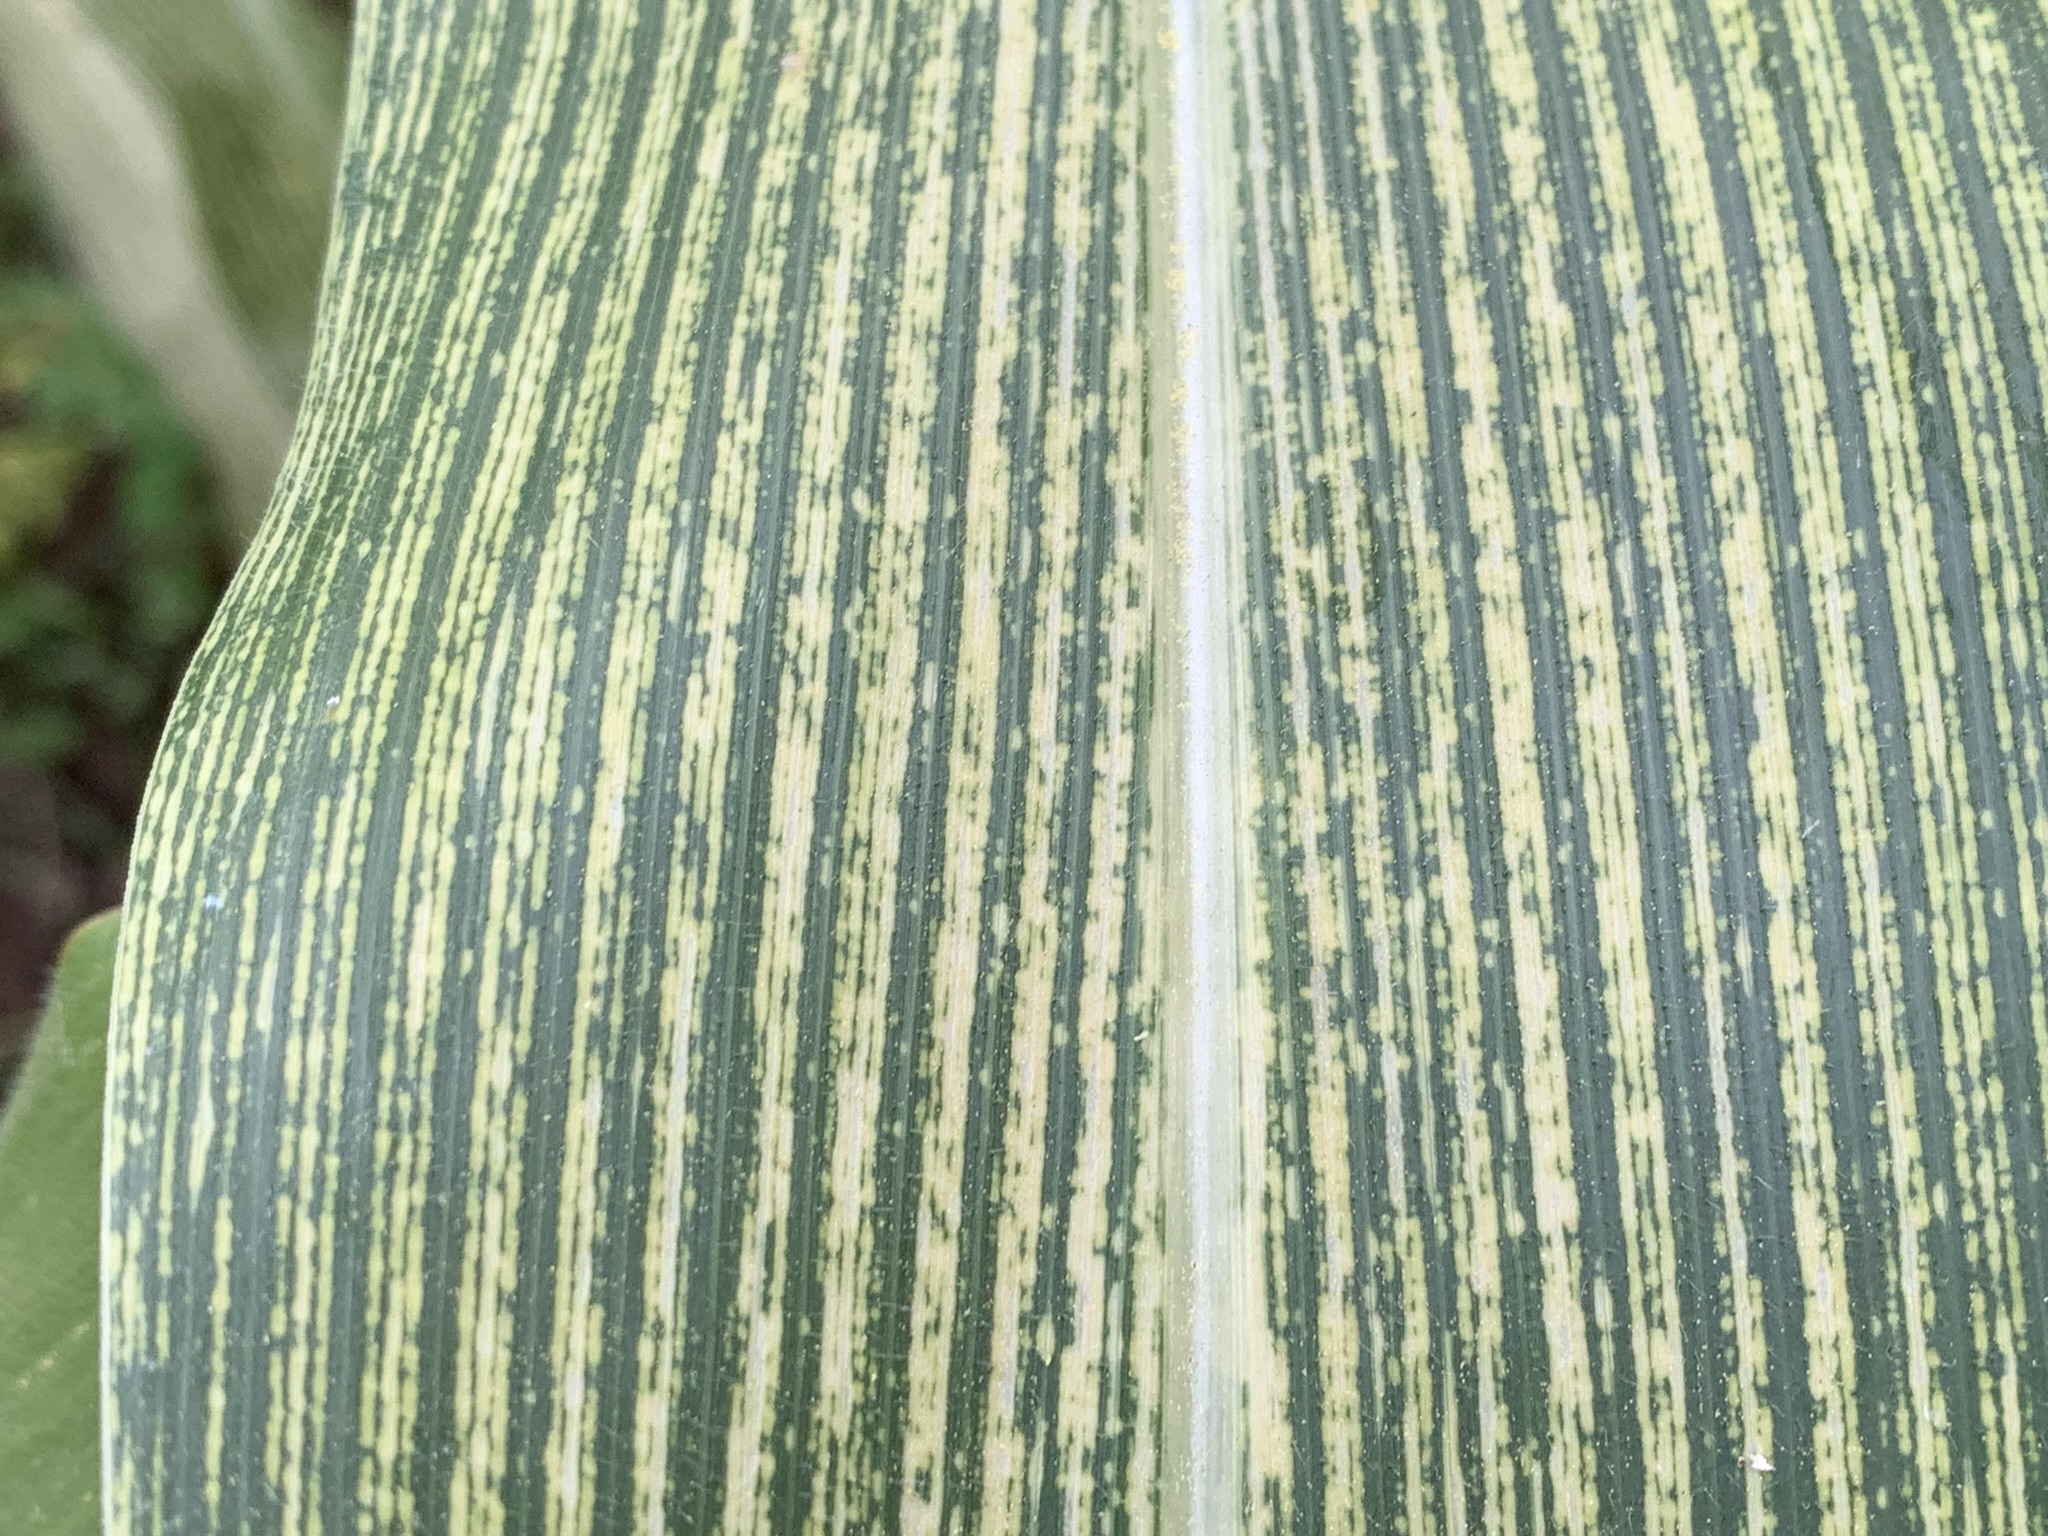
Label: MSV